USS Tang (SS-306)

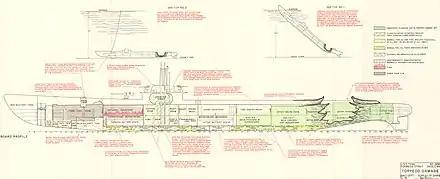
Damage to USS "Tang" from its own torpedo

After a refit, "Tang" stood out to sea on 24 September for her fifth war patrol. After topping off her fuel at Midway Island, she sailed for the Formosa Strait on 27 September. In order to reach her area, "Tang" had to pass through narrow waters known to be heavily patrolled by the Japanese. A large area stretching northeast from Formosa was known to have been mined by the enemy, and O'Kane was given the choice of making the passage north of the island alone, or joining a coordinated attack group (and , under Commander John S. Coye, Jr., flag in "Silversides") which was to patrol off northeast Formosa, and making the passage with them. "Tang" chose to make the passage alone and these vessels never heard from "Tang", nor did any base, after she left Midway.